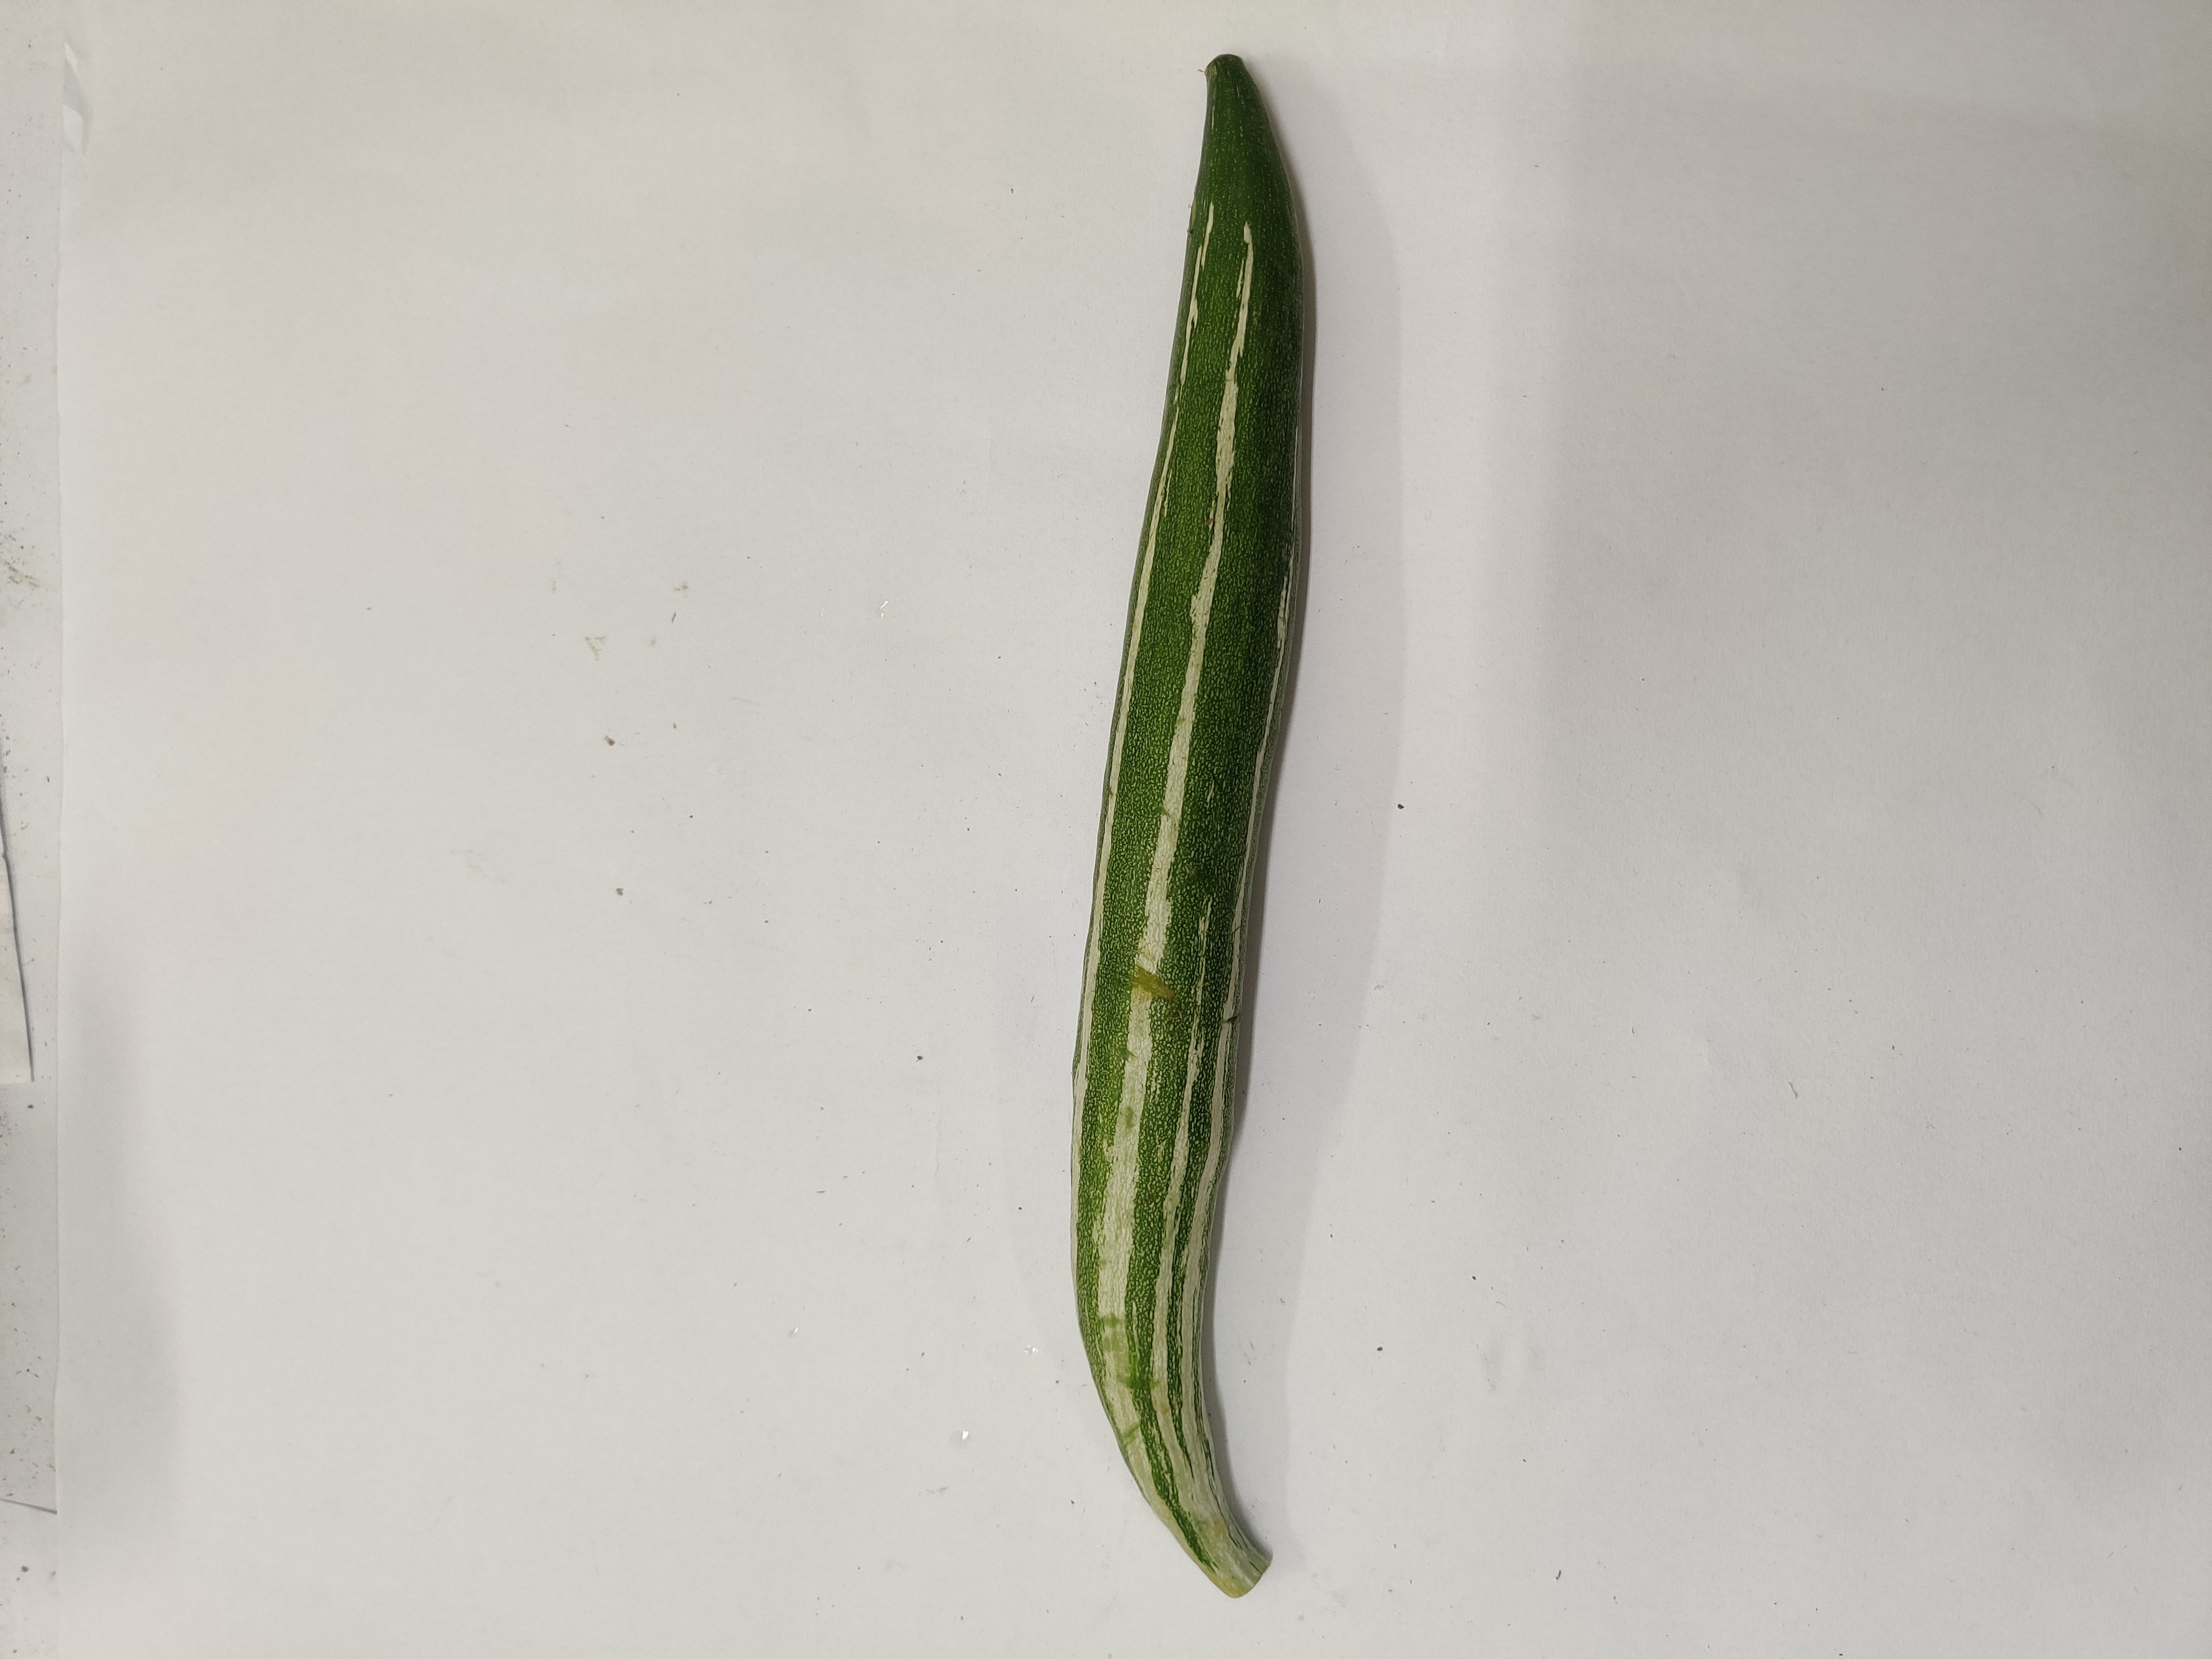
Crop: Snake Gourd
Condition: Fresh